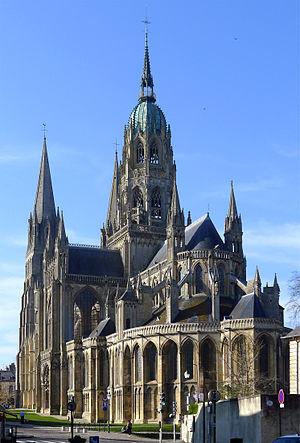
Bayeux - cathédrale
La cathédrale Notre-Dame de Bayeux est une cathédrale de style gothique, située à Bayeux dans le Calvados, qui est le siège du diocèse de Bayeux et Lisieux correspondant à ce département.